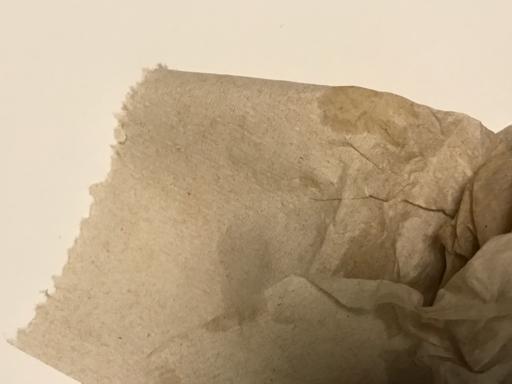
Waste category: trash